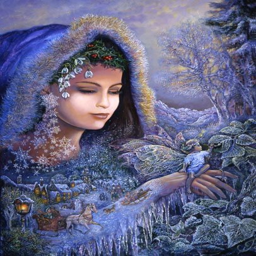
spirit of person ~ once again the beautiful spirit is called upon to complete the cycle of nature by creating a winter wonderland .